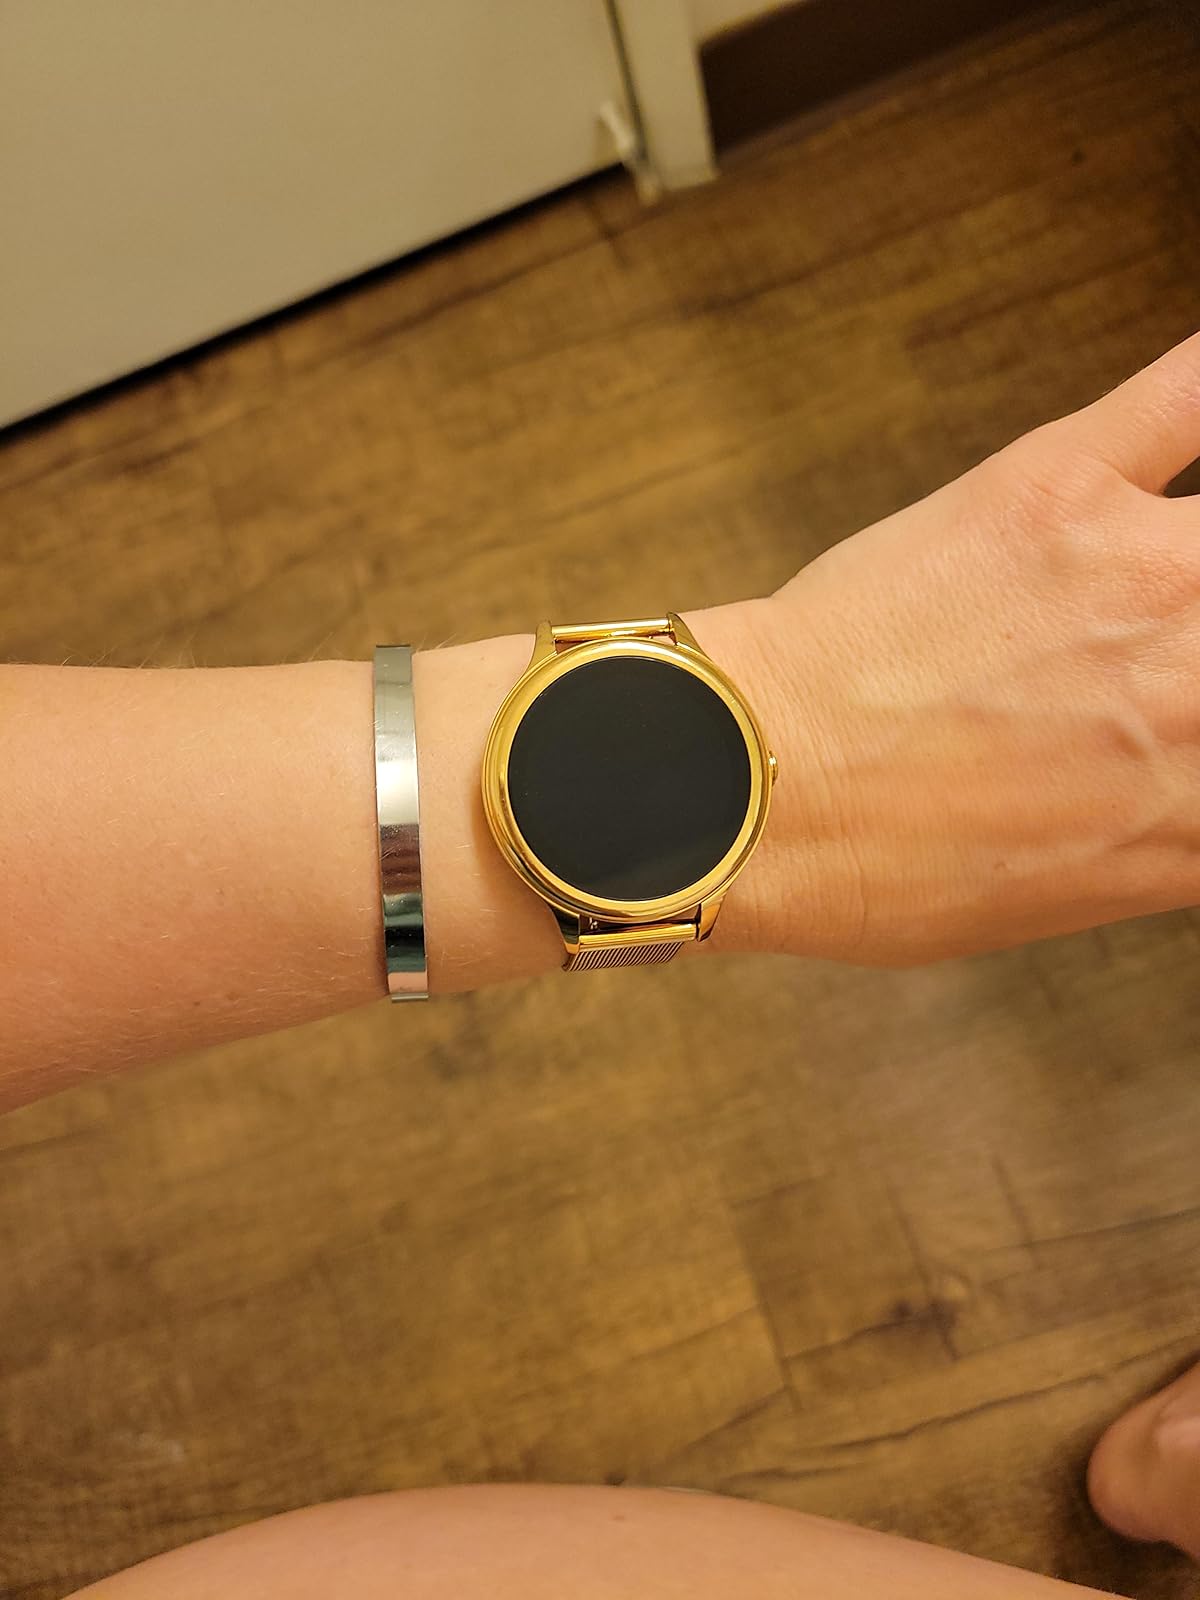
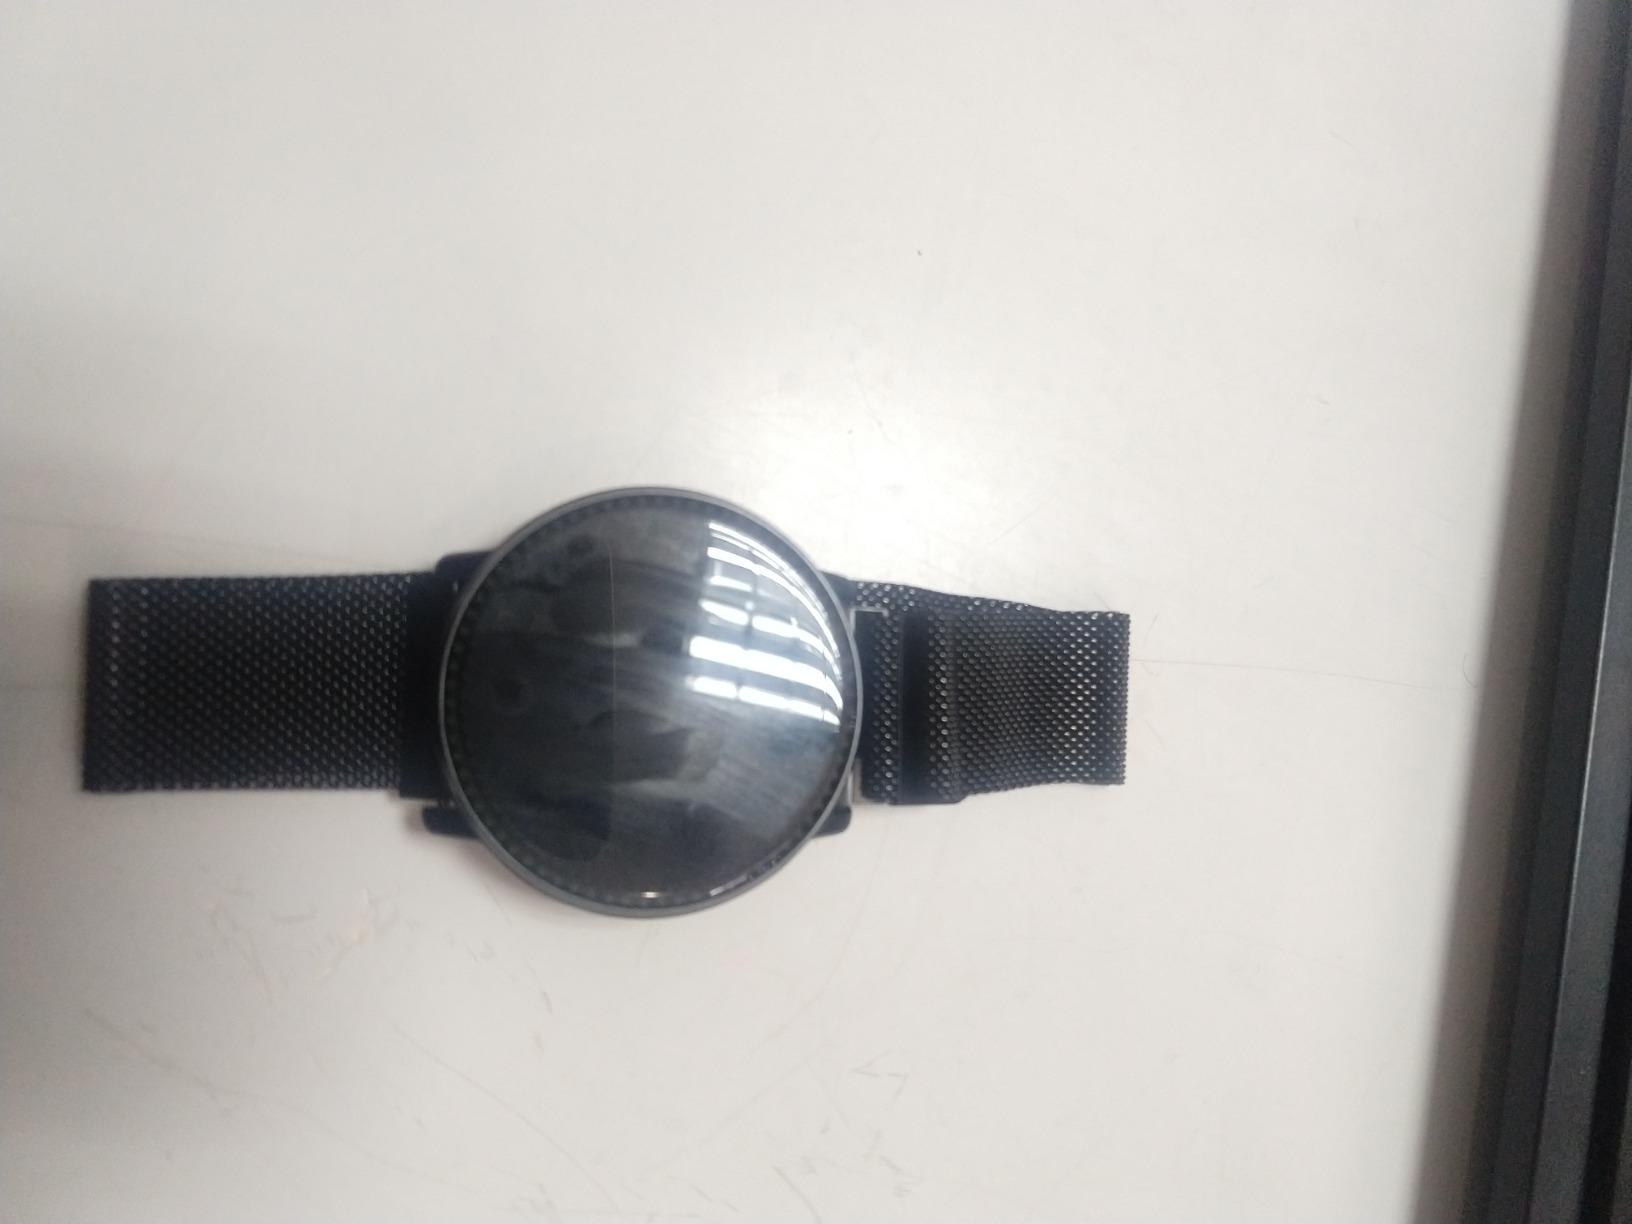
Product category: smartwatch
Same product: no